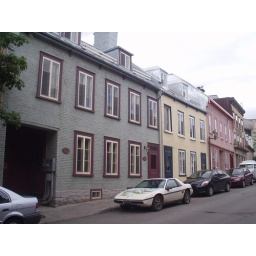
Random green house in Quebec City